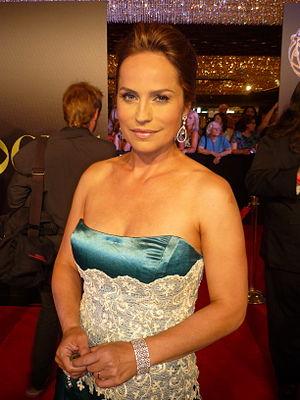
Crystal Chappell, née le 4 août 1965 à Silver Spring au Maryland, est une actrice américaine.